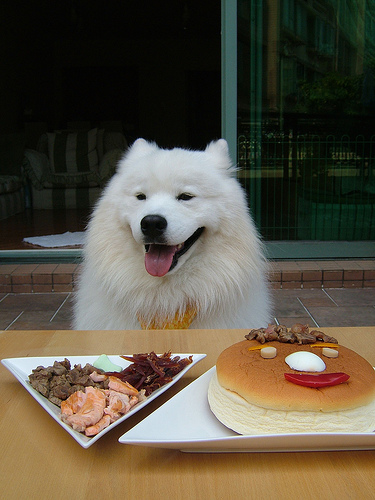
Breed: samoyed